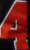
Number: 4